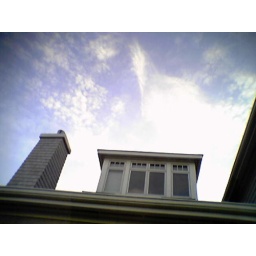
@ beach house in rhode island. super nice.